Korean shamanism

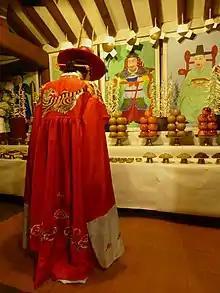
A diorama of a worshipping at a shrine at the Lotte World Folk Museum in Seoul

In , spiritually potent sites include rocks, springs, and trees. The latter trees may be marked out by having strips of cloth or paper attached to them. Mountains are often deemed places of sacred presence and associated with 's origin. Each prominent mountain is deemed to have a sovereign mountain spirit. The levels of spiritual power at a mountain are influenced not just by its associated deities but also the energy (the equivalent of the Chinese "qi") that is present there. This is believed to channel through ("veins") through the mountain landscape; these can be disrupted by roads or other construction. Thus, the potency of these mountains is thought to decline amid growing urbanisation and tourist access. In Korea, this traditional geomancy is called , and is akin to the Chinese "fengshui".